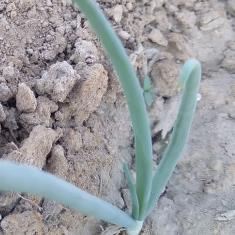
Crop: Onion
Condition: healthy-leaf